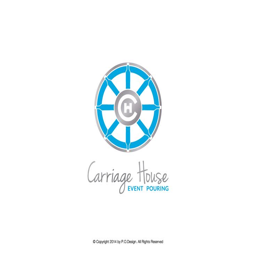
design submitted to event pouring company needs a super sweet logo !